Centre-Right Union

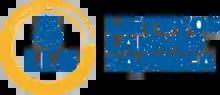
Logo of the party before its merger with Order and Justice

Centre-Right Union (CDS), previously known as Freedom and Justice (PLT) and Lithuanian Freedom Union (Liberals), is a conservative-liberal political party in Lithuania. It holds soft eurosceptic views.